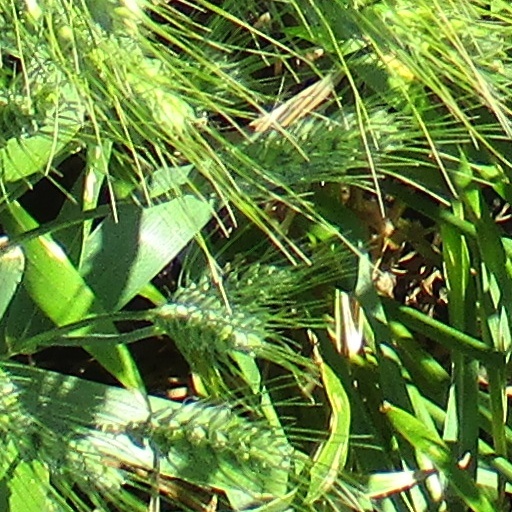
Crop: wheat